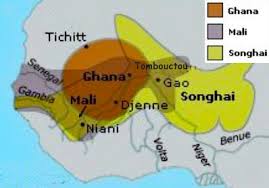
Nataal bii gis naa ci biir ay dëkk yuñ dajale ci biir ay bind yu ñuul, am lu soon, am lu orãs, am lu gris.